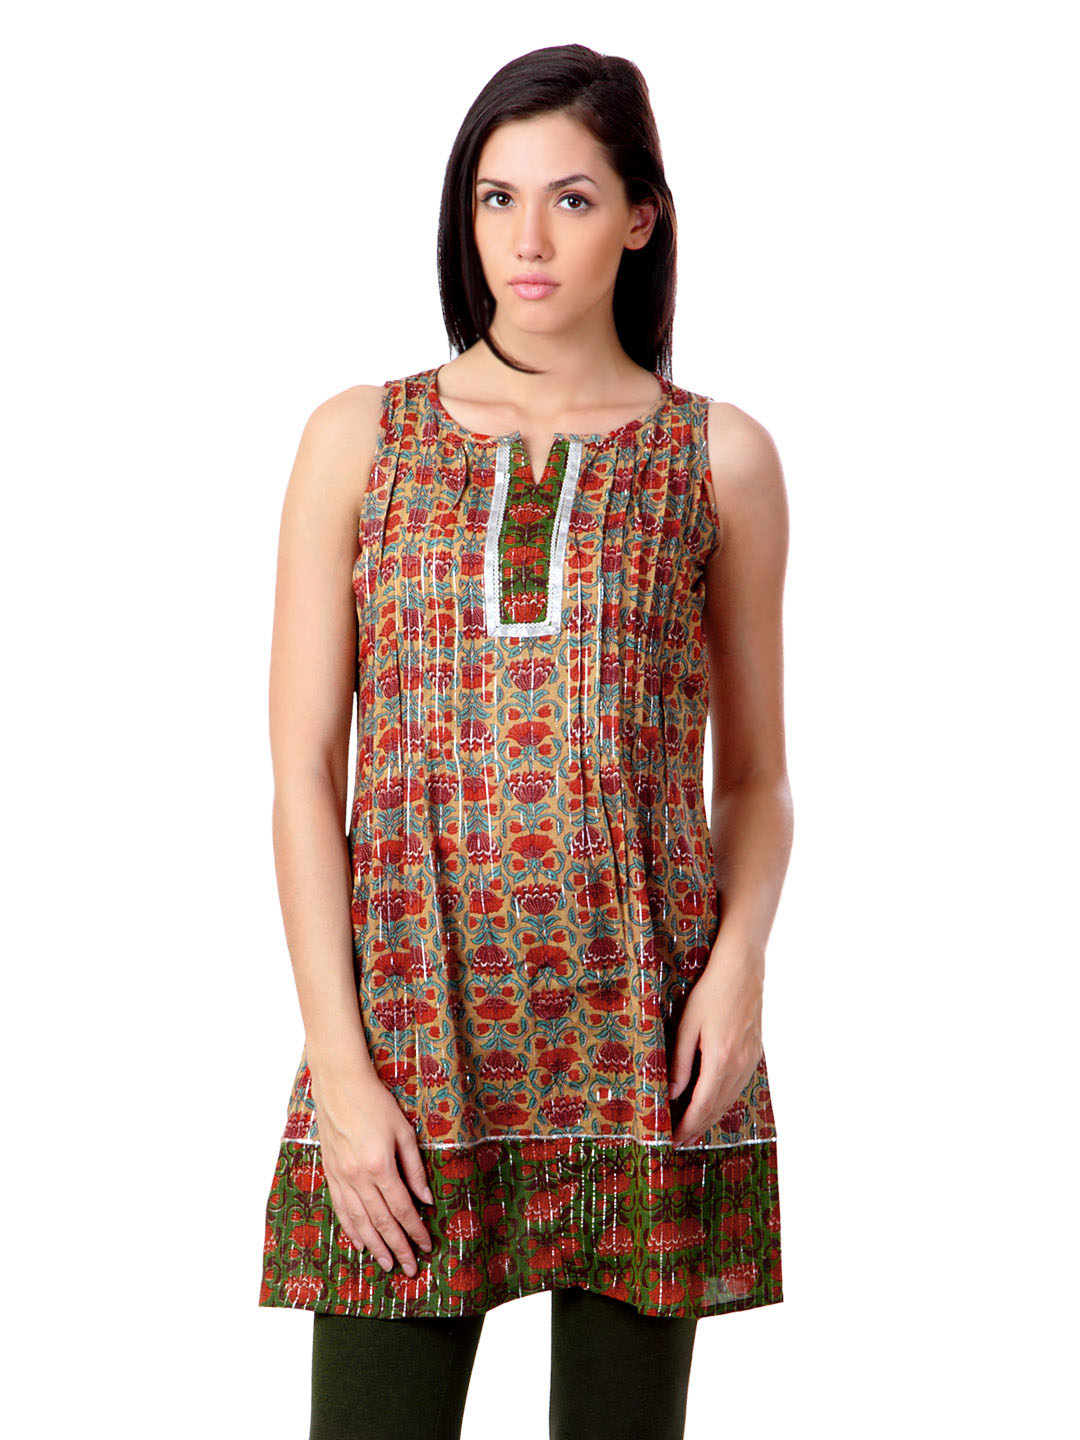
Sushilas Women Printed Brown Kurta
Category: Apparel / Topwear / Kurtas
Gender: Women
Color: Brown
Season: Summer 2012
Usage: Ethnic